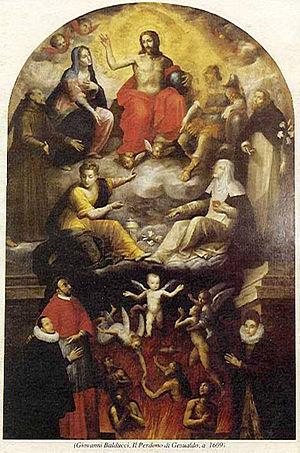
Carlo Gesualdo, connu aussi sous son titre complet de Don Carlo Gesualdo di Venosa, né le 8 mars 1566 à Venosa et mort le 8 septembre 1613 à Gesualdo, est un compositeur et membre de la noblesse italienne de la fin de la Renaissance. Descendant de Guillaume de Gesualdo, apparenté aux rois normands de Sicile, prince de Venosa et comte de Conza, Gesualdo défraye la chronique en 1590, en assassinant sa première épouse et en faisant assassiner l'amant de celle-ci, surpris tous deux en situation d'adultère.
Il Perdono di Gesualdo est une œuvre du peintre florentin Giovanni Balducci, réalisée en 1609 et répondant à une commande de Carlo Gesualdo, prince de Venosa et compositeur de madrigaux. Conservé dans la chapelle privée de l'église Santa Maria delle Grazie de Gesualdo, le tableau a fait l'objet d'importantes restaurations à la fin du XXᵉ siècle, à la suite du tremblement de terre de 1980 dans l'Irpinia, qui avait détruit une grande partie des bâtiments.
Giovanni Balducci dit il Cosci, est un peintre italien de la fin du XVIᵉ et du début du XVIIᵉ siècle se rattachant à l'école florentine.
Cette page concerne l'année 1609 en arts plastiques.